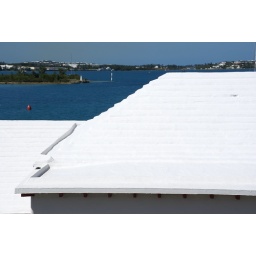
The white roofs against the blue sky and water